Jahir Ocampo

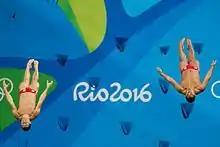
Jahir Ocampo (right) and Rommel Pacheco at the 2016 Olympics

Jahir Ocampo Marroquín (born 12 January 1990) is a Mexican diver who won the bronze medal at the 2013 World Aquatics Championships in Barcelona in the synchronized 3 metre springboard event with his partner Rommel Pacheco.